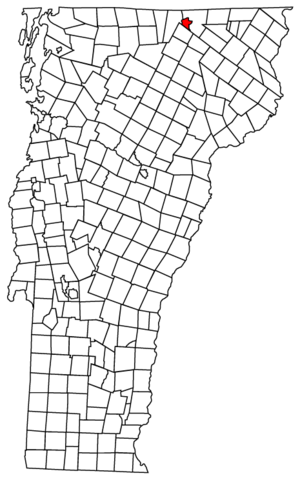
Newport est le siège du comté d'Orleans, situé dans le Vermont, aux États-Unis.